Arkansas County Courthouse-Southern District

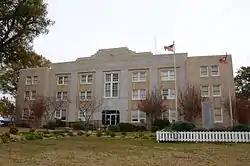

The Arkansas County Courthouse for the Southern District is located at Courthouse Square in the center of De Witt, Arkansas, the seat for the southern county of Arkansas County. It is a three-story brick building with Art Deco styling, designed by Little Rock architect H. Ray Burks and built in 1931. It is one of the finest examples of Art Deco architecture in the state. It is built in the shape of an H, with vault additions made in 1971 the only asymmetrical element. Its main entry (on the western facade) is a simple double-leaf entry with transom window, topped by a concrete panel with floral design. This is topped by a pair of large windows, with a concrete panel with signage and clock above and a raised parapet at the top.